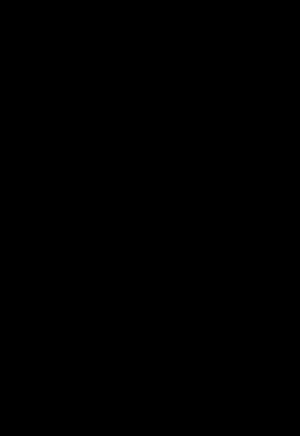
Le saxtuba est une famille d'anciens instruments à vent de la famille des cuivres conçu et réalisée par le facteur d'instruments Belge Adolphe Sax vers 1845. Le terme saxtuba est parfois employé pour désigner le saxhorn basse, il se pourrait que le saxtuba ne désigne pas un instrument bien distinct mais seulement un saxhorn avec un enroulement différent.